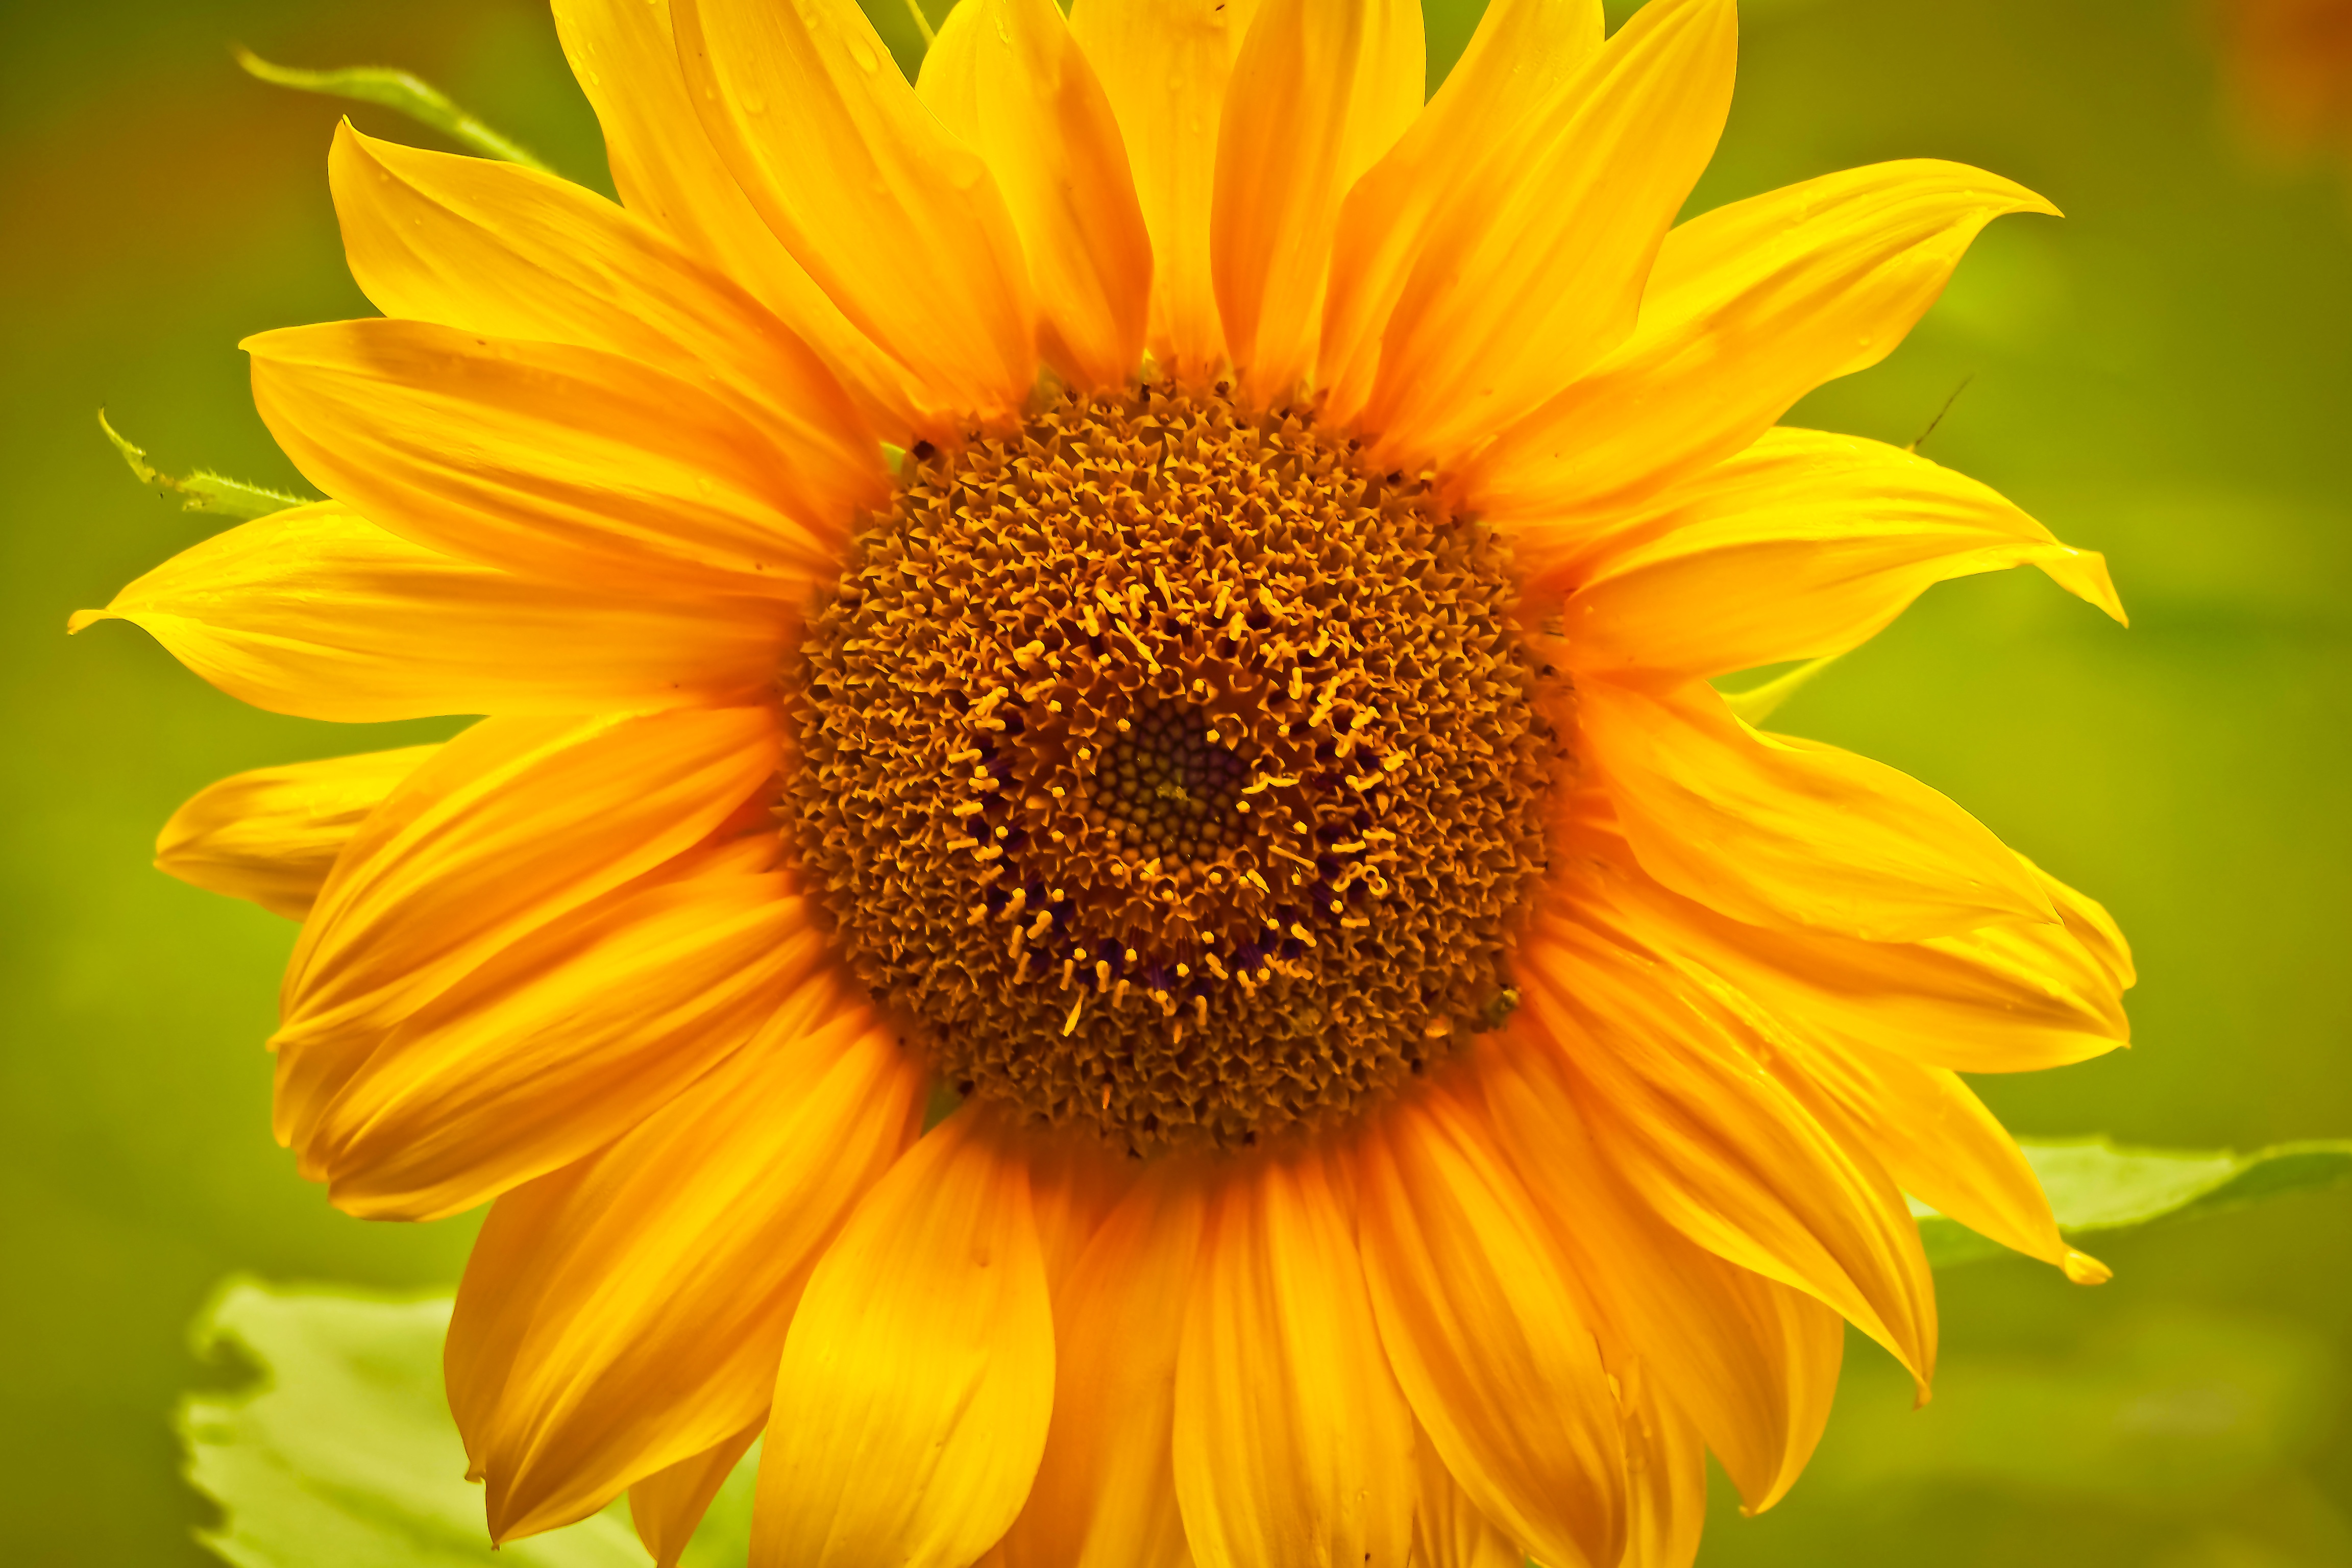
nature, blossom, plant, field, meadow, flower, petal, bloom, summer, macro, yellow, close, flora, sunflower, pointed flower, gold, sun flower, mood, vegetarian food, flower meadow, macro photography, incomplete, flowering plant, daisy family, natural plant, sunflower seed, annual plant, plant stem, land plant